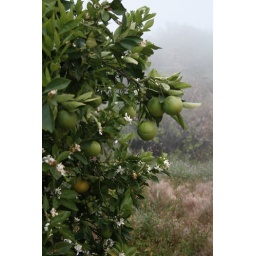
Suddenly, the whole mountain fell in the cloud